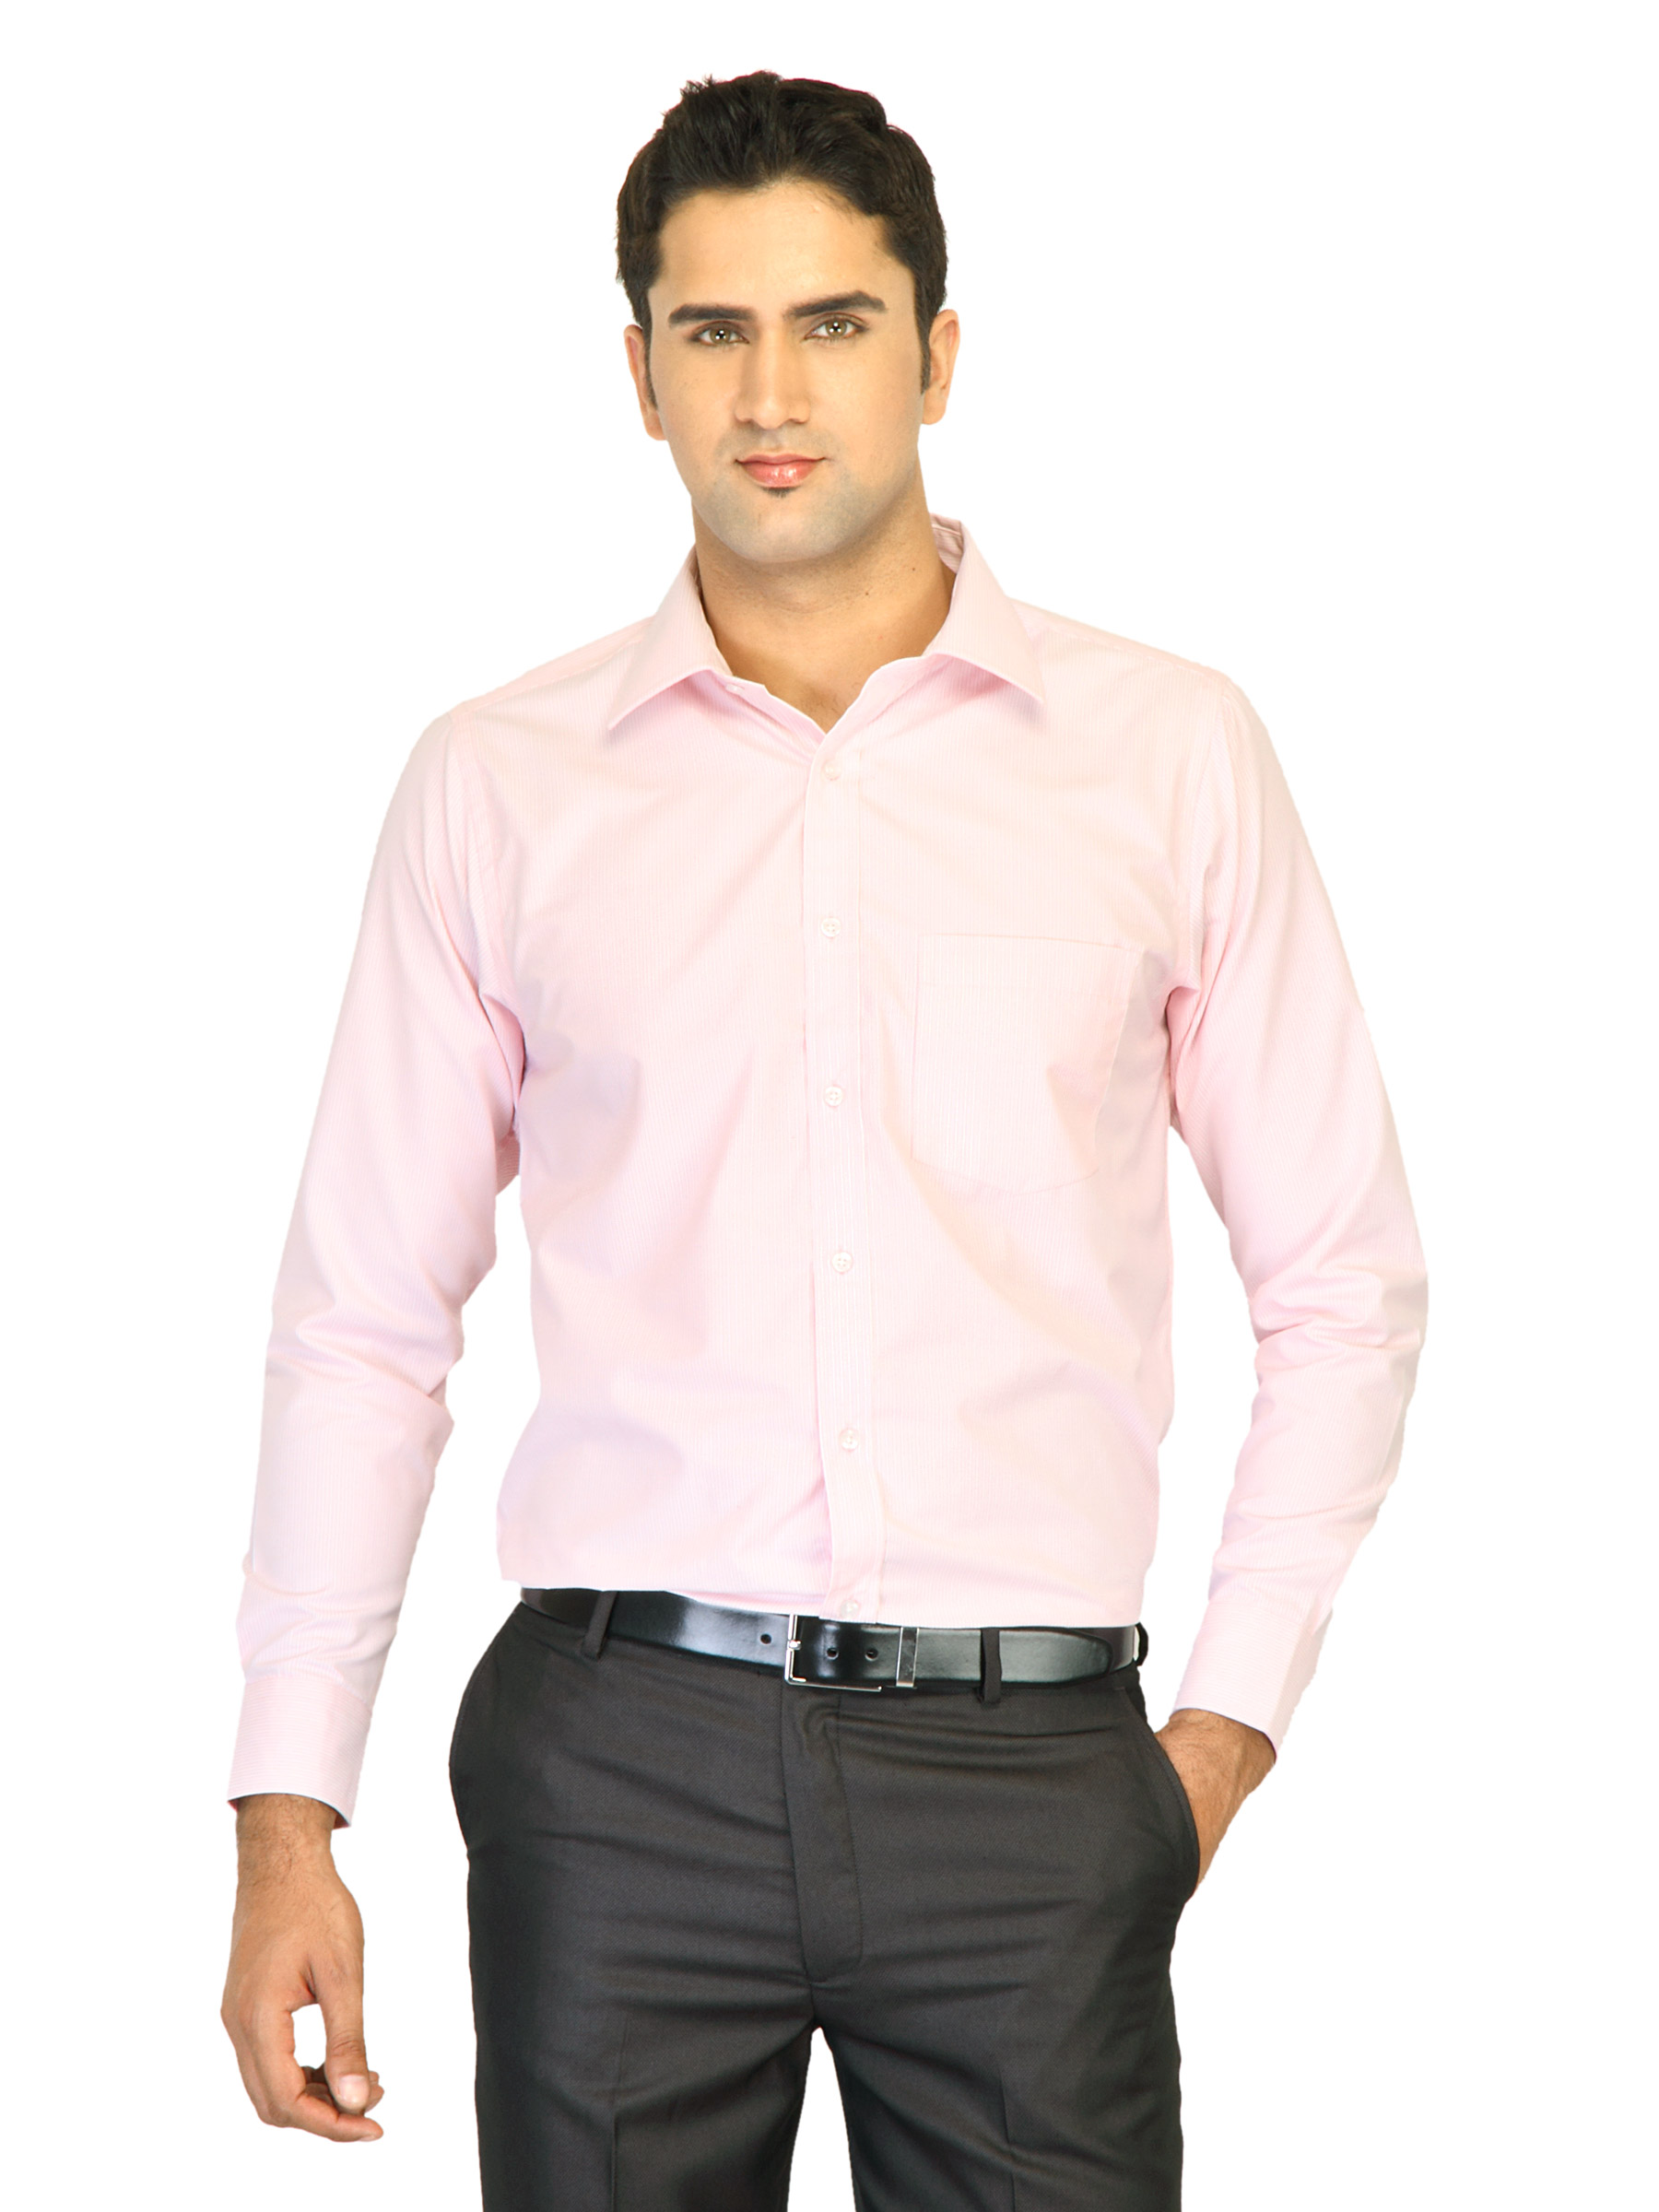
Belmonte Men Stripes Pink Shirts
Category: Apparel / Topwear / Shirts
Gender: Men
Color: Pink
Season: Fall 2011
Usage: Formal